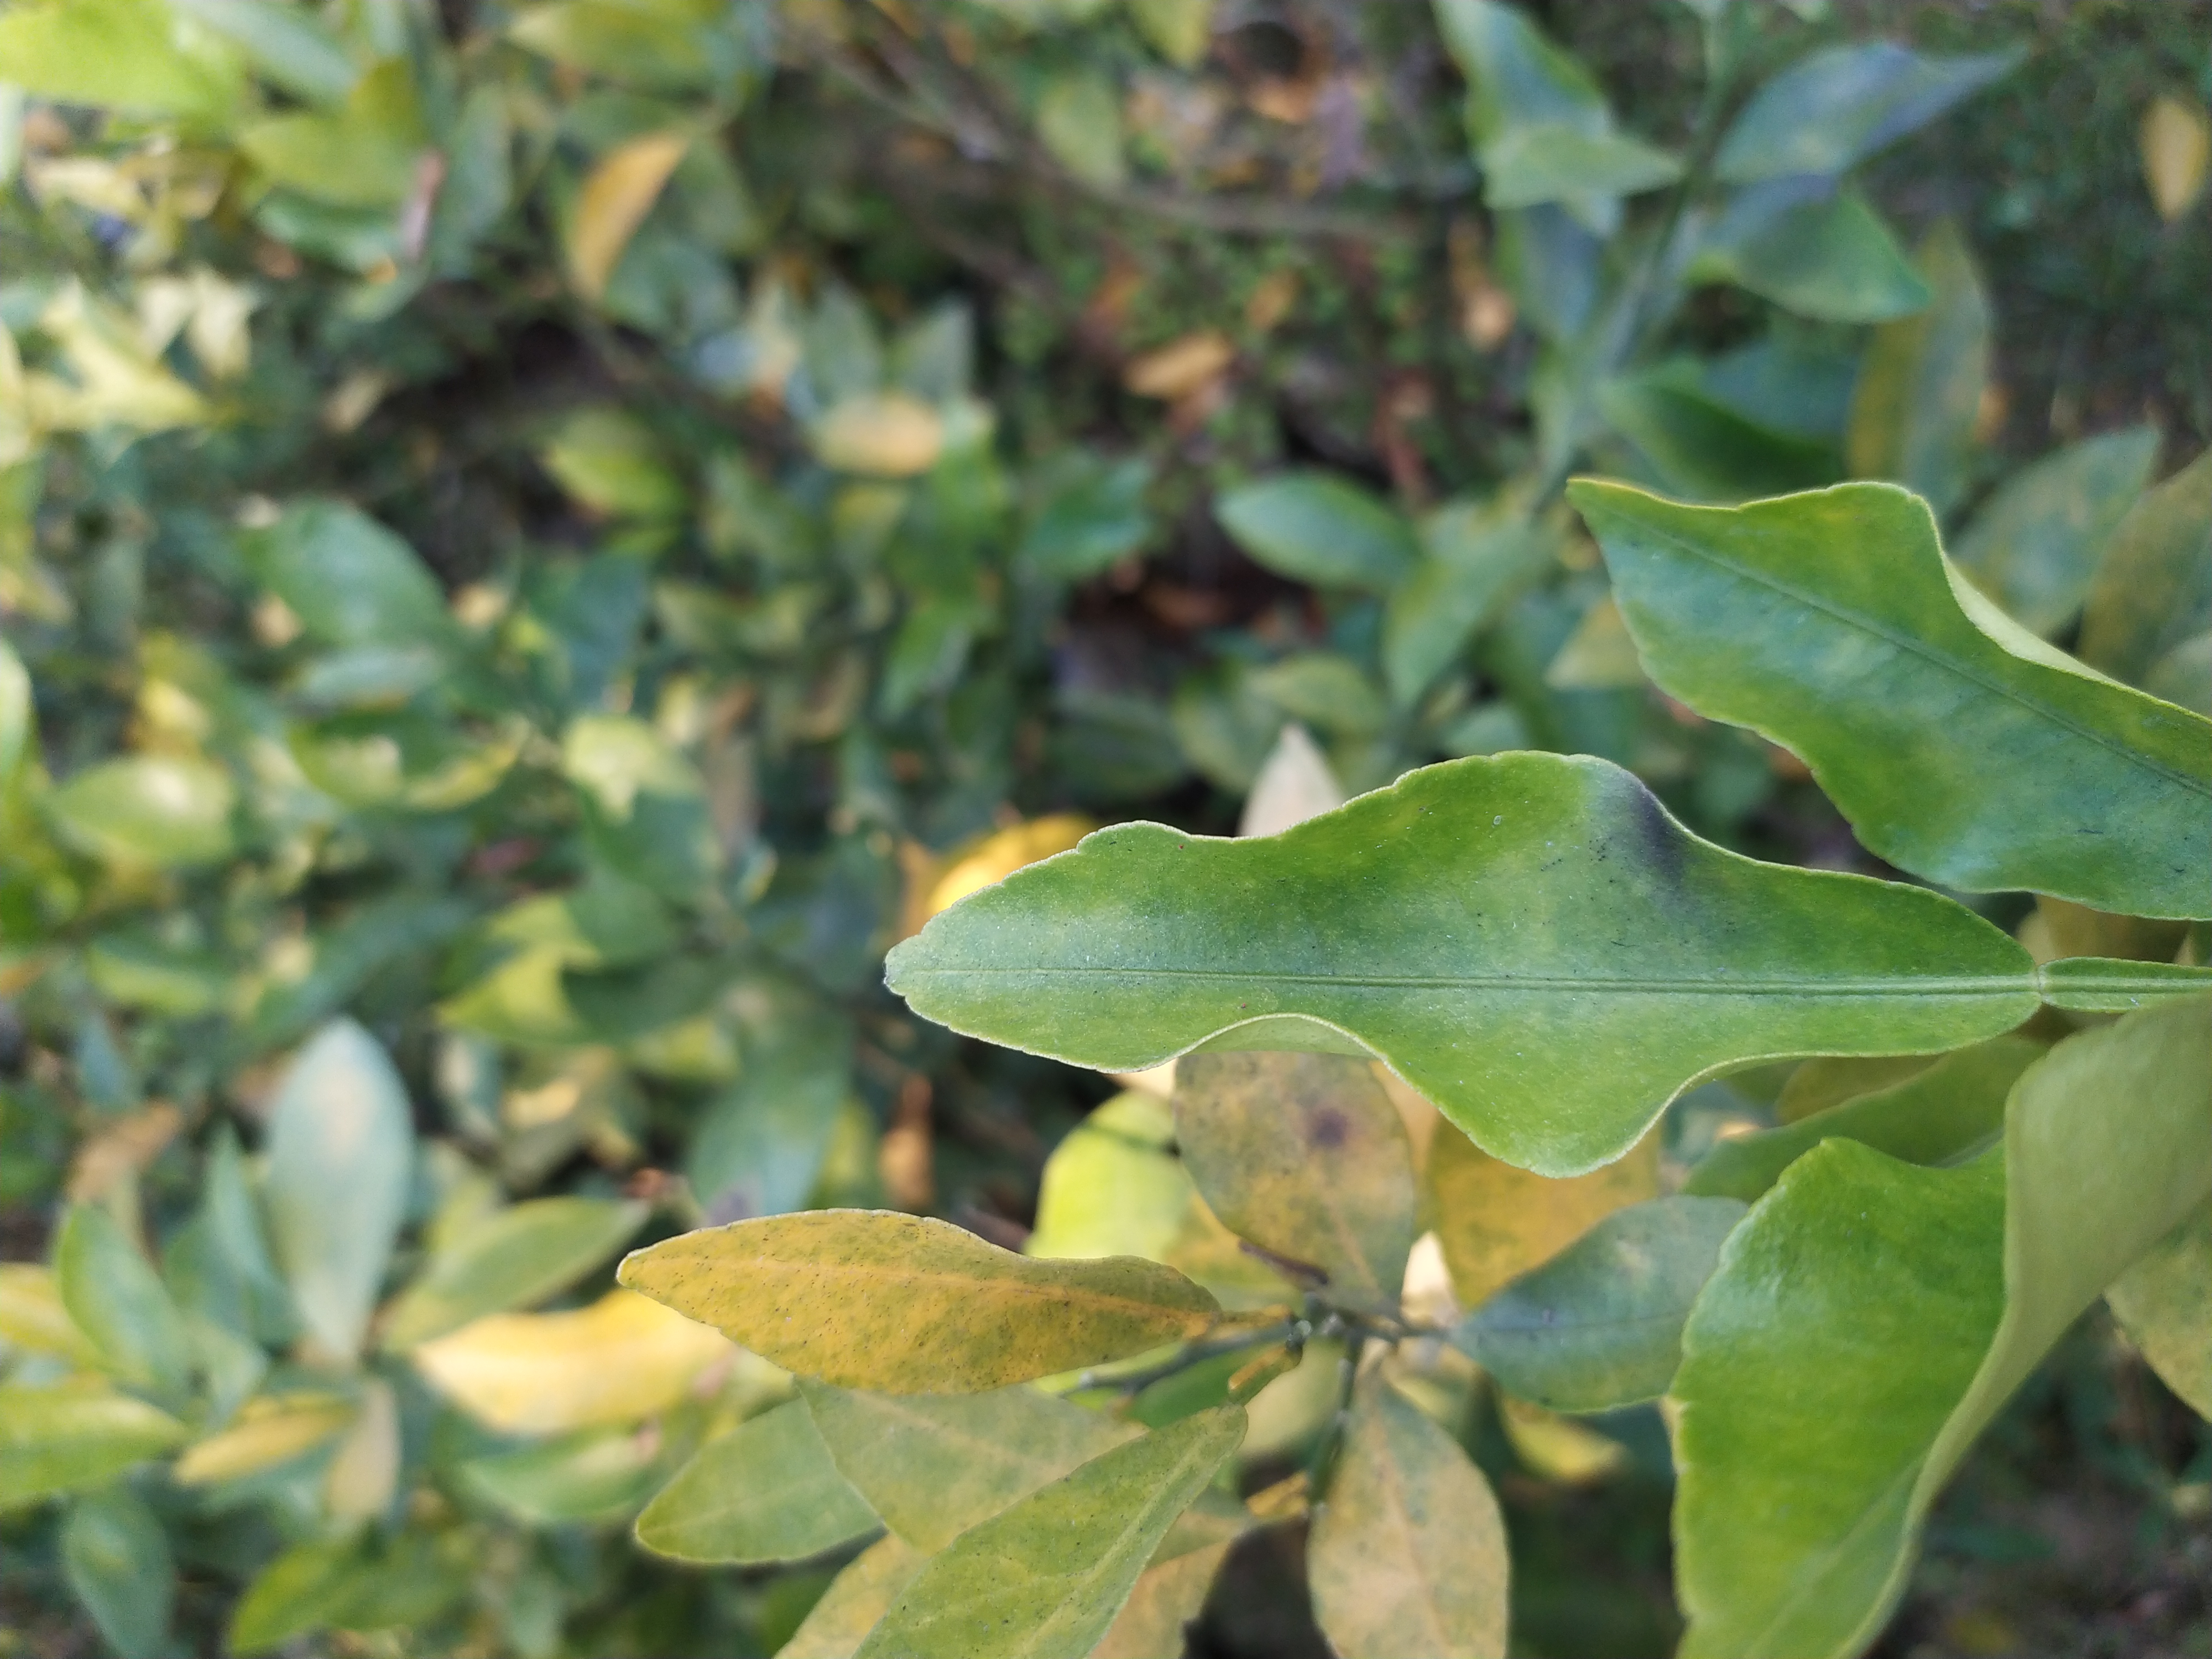
Mandarin leaf variety: Darjeling